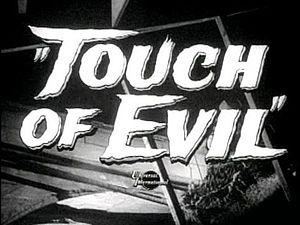
La Soif du mal est un film policier américain réalisé par Orson Welles, sorti en 1958.